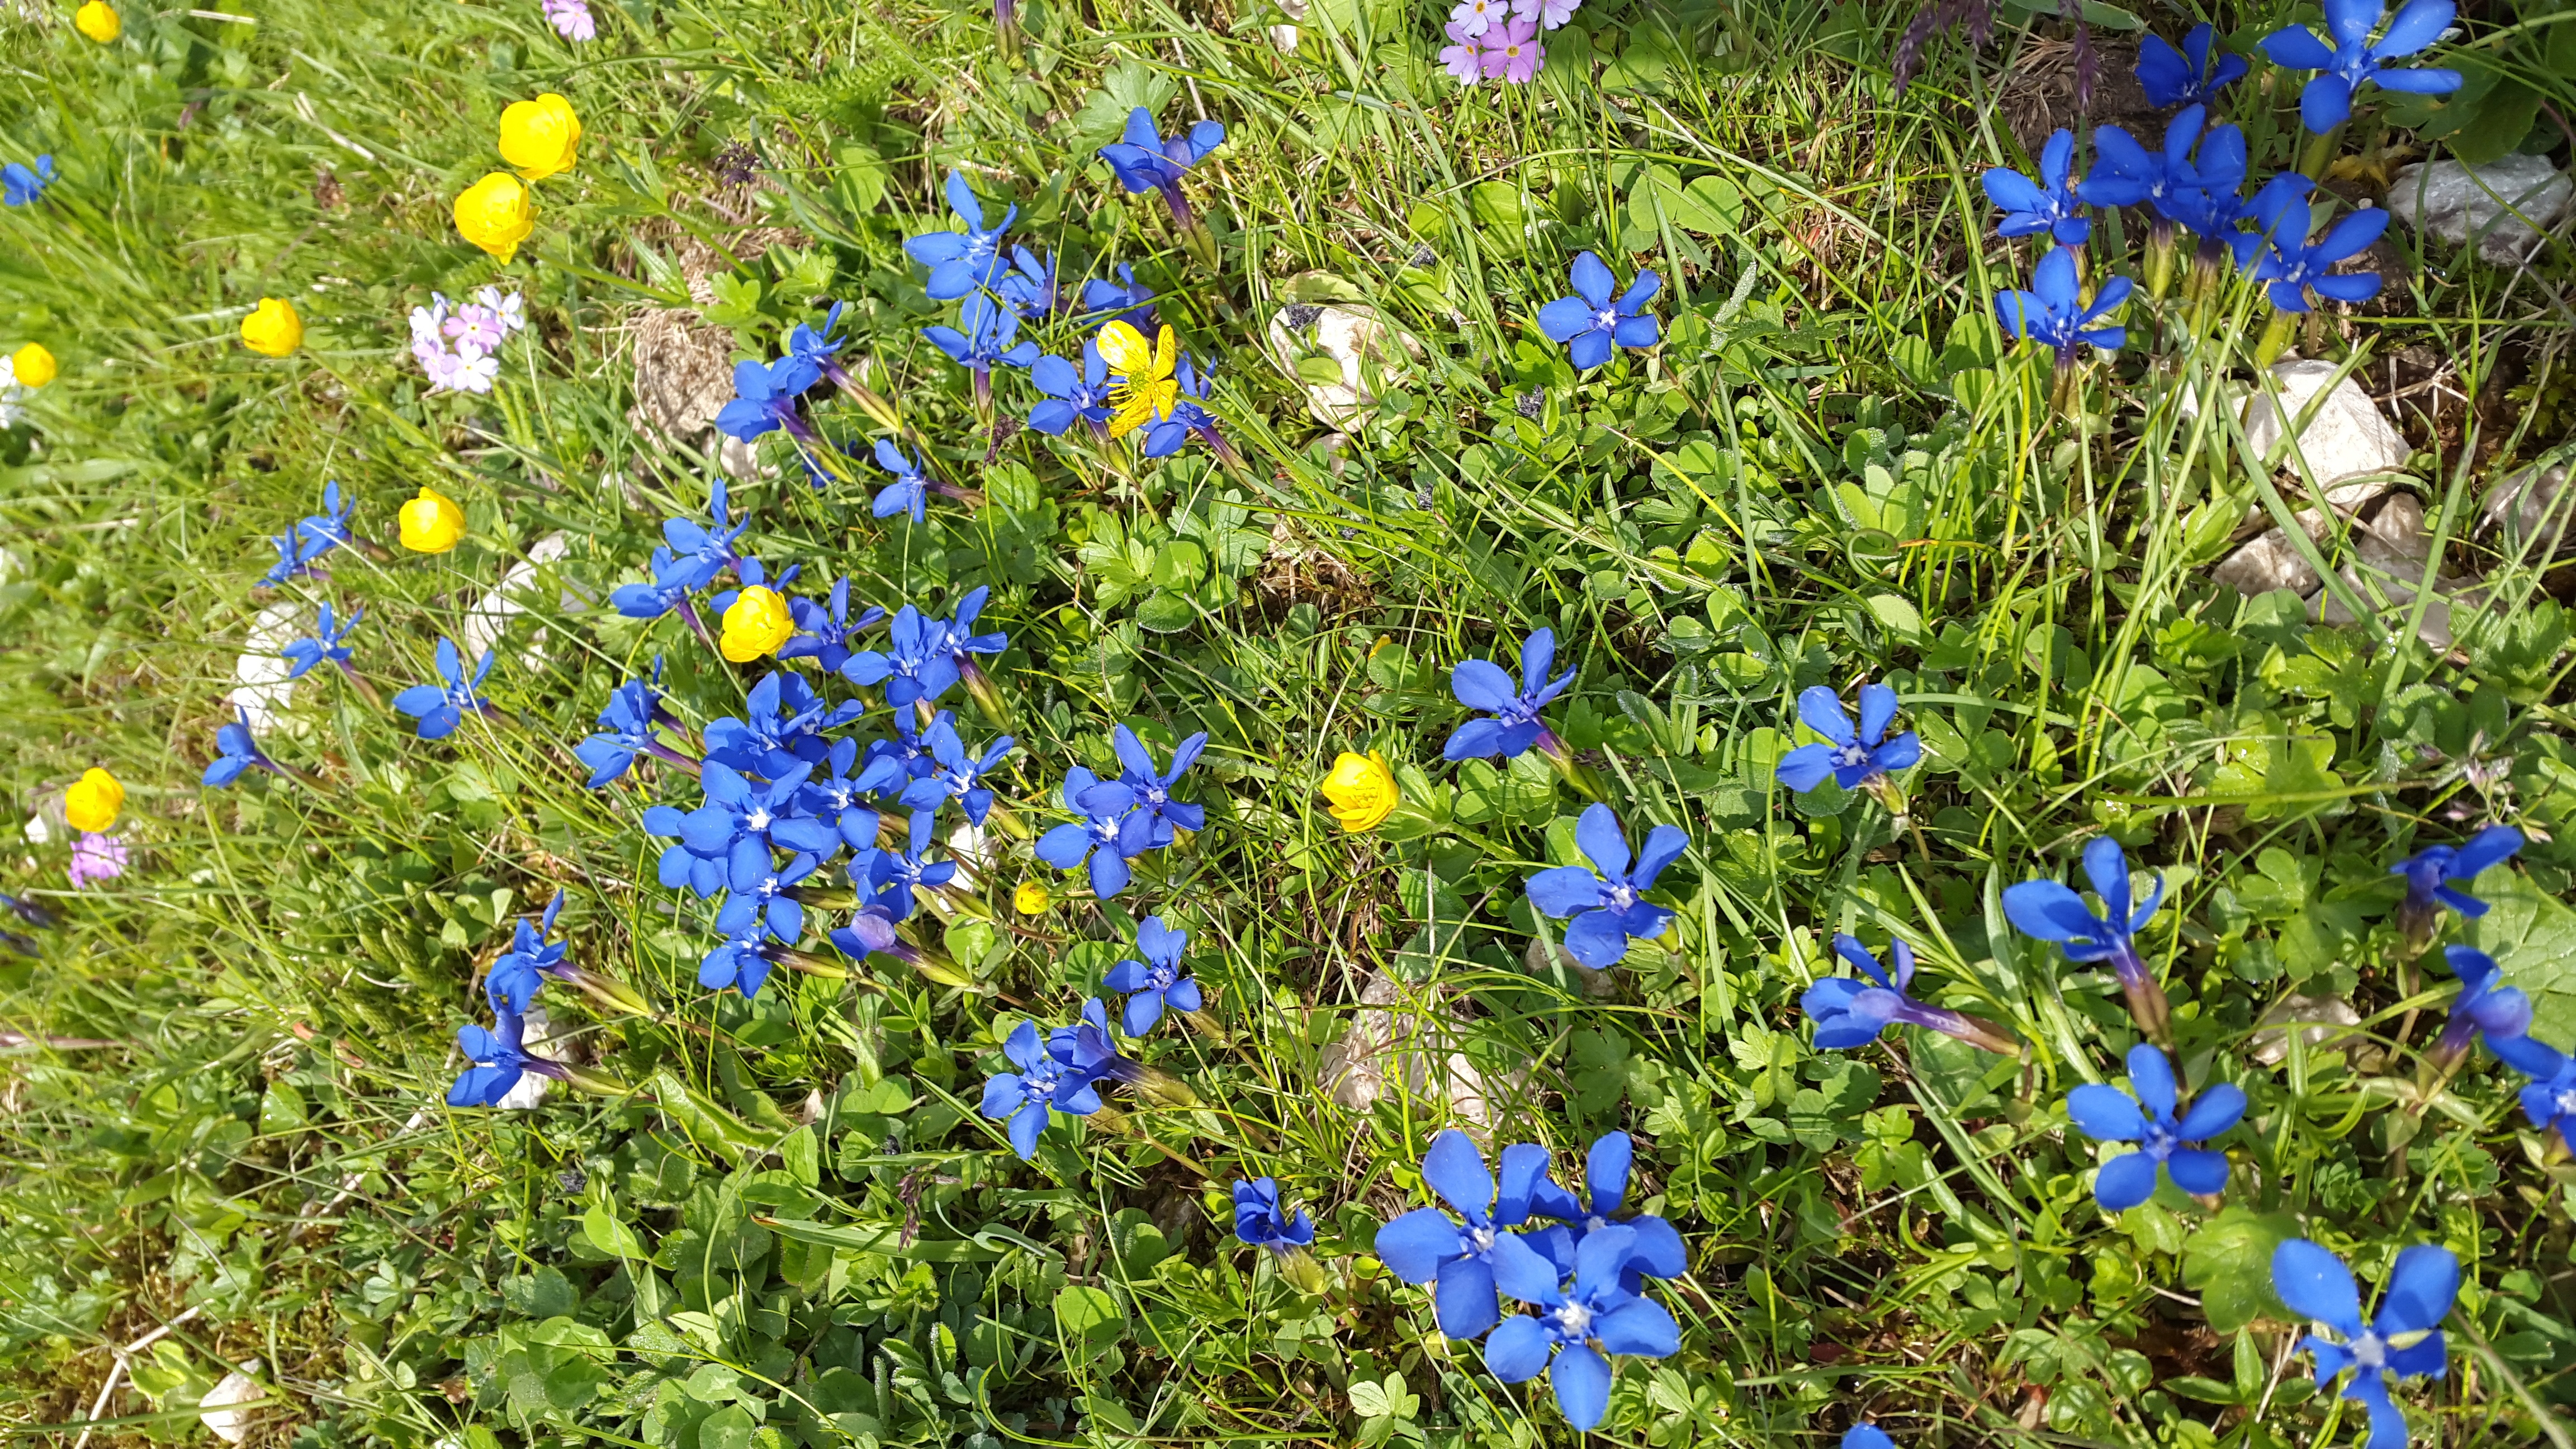
nature, plant, meadow, flower, purple, bloom, green, blue, flora, wildflower, flowers, bluebonnet, ecosystem, lupin, gentian, mountain flowers, flowering plant, alpine flower, bellflower family, harebell, gentian plant, annual plant, land plant, gentiana sierrae